New Mexico

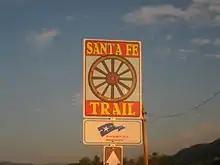
Santa Fe trail sign

Reflecting the artistic traditions of the American Southwest, New Mexican art has its origins in the folk arts of the indigenous and Hispanic peoples in the region. Pueblo pottery, Navajo rugs, and Hispano religious icons like "kachinas" and "santos" are recognized in the global art world. Georgia O'Keeffe's presence brought international attention to the Santa Fe art scene, and today the city has several notable art establishments and many commercial art galleries along Canyon Road. As the birthplace of William Hanna, and the residence of Chuck Jones, the state also connections to the animation industry.